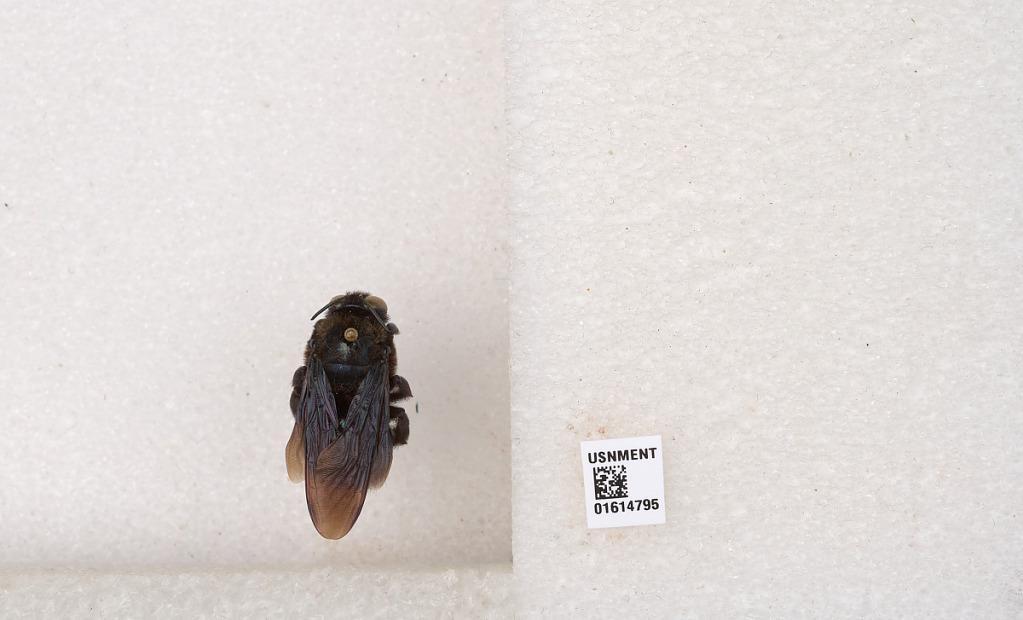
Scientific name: Xylocopa